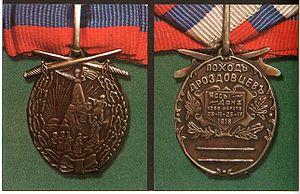
La marche du détachement de Drozdovski de Iași au Don ou marche de Drozdovski du 26 février au 24 avril 1918 est le passage de la Première Brigade de Volontaires Russes sous le commandement du colonel d'état-major M. G. Drozdovski du front Roumain vers le Don pour rejoindre l'armée des volontaires du général L. G. Kornilov et combattre en commun l'ennemi bolchévique. Cette marche, de même que la première campagne du Kouban, fut un élément marquant de la formation du mouvement blanc dans le sud de la Russie.